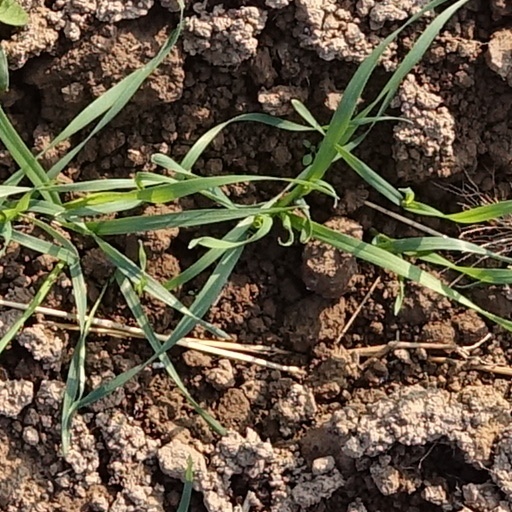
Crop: wheat